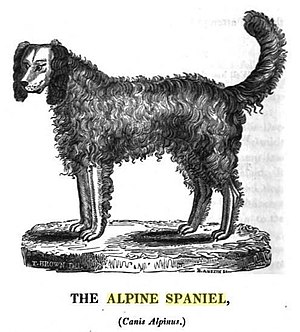
Spaniel / Racer / Uddød
Spaniel tilhører en undergruppe med hunde som bliver avlet som apporterende jagthunde, men som oprindelig var såkaldte stødende jagthunde af setter typen. Flere racer regnes også primært som stående jagthunde, og bliver derfor listet blandt disse af FCI. Nogen racer fungerer imidlertid kun som selskabshunde i dag, og listes derfor blandt disse.